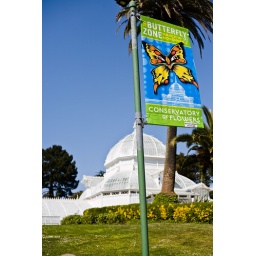
next stop, down the road in the golden gate park to the Conservatory of Flowers